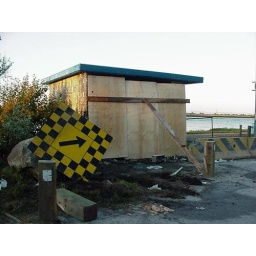
The big rock behind the sign is usually in front of the pumphouse.